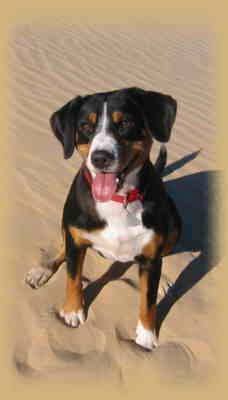
EntleBucher